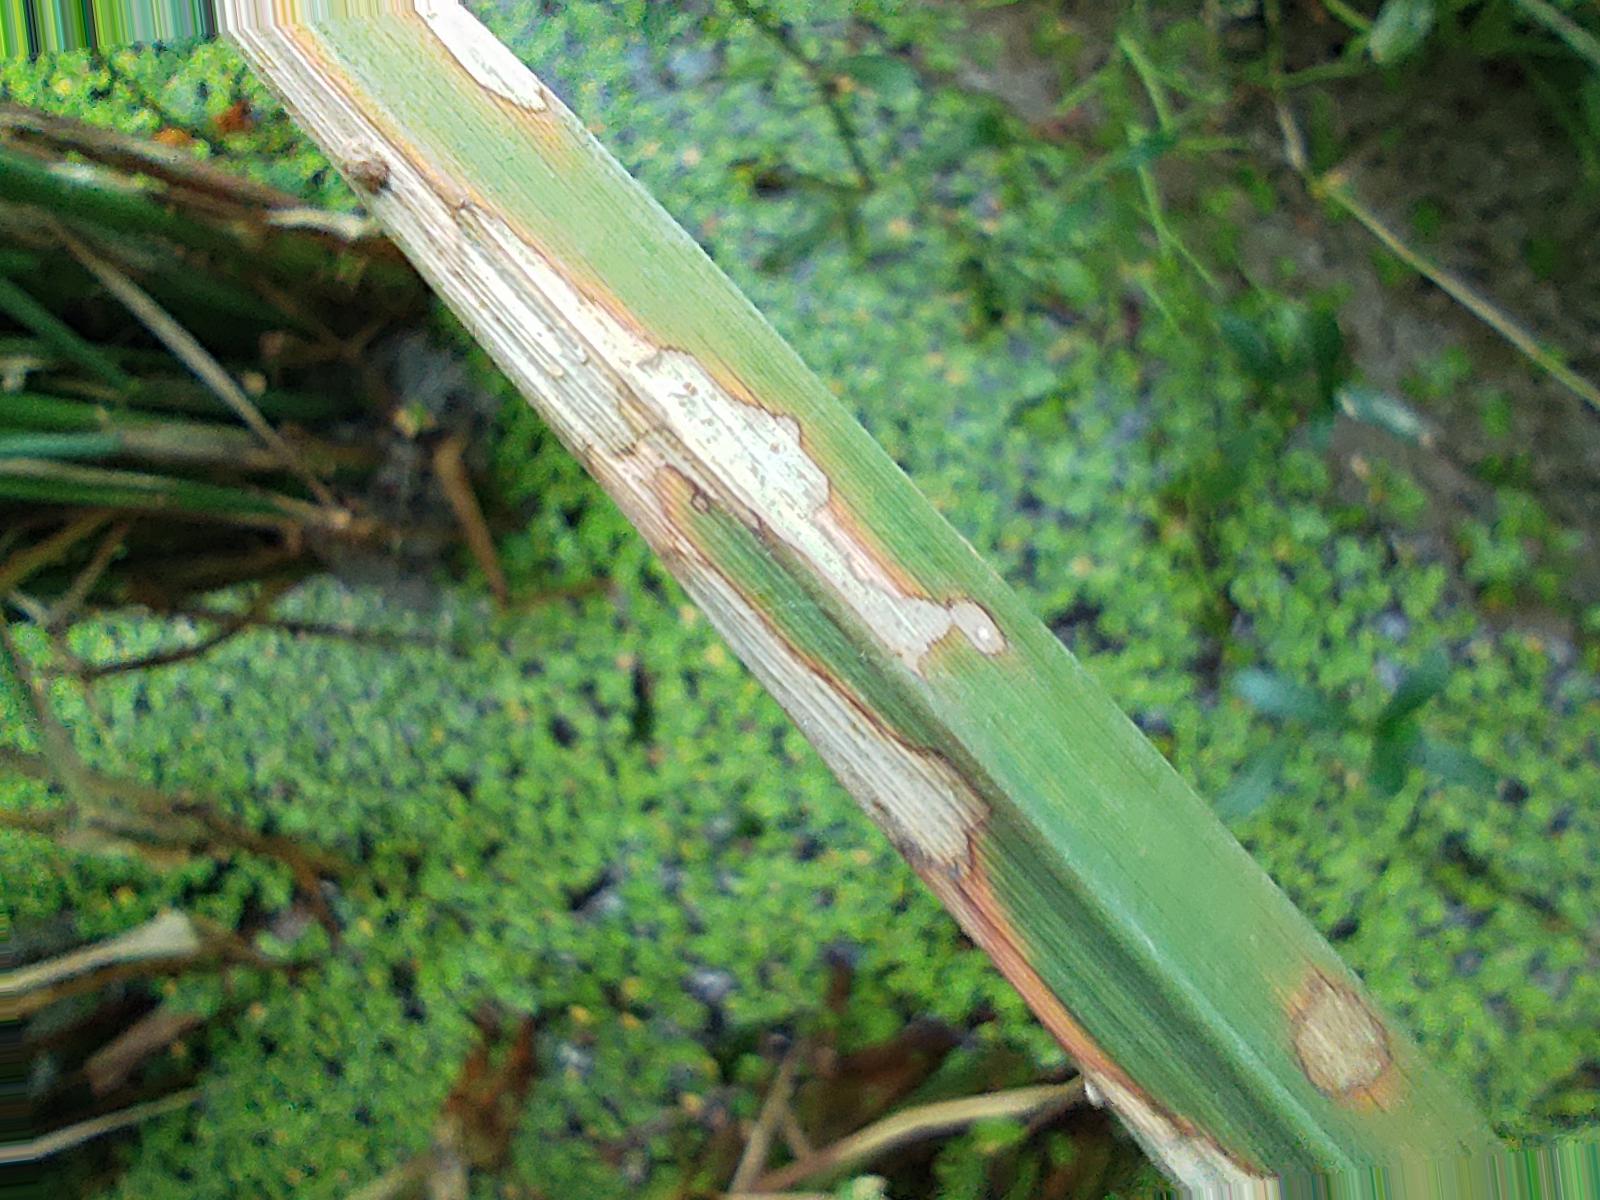
Nhãn: Bệnh Đốm Vằn ( Khô vằn ) ( Sheath Blight )